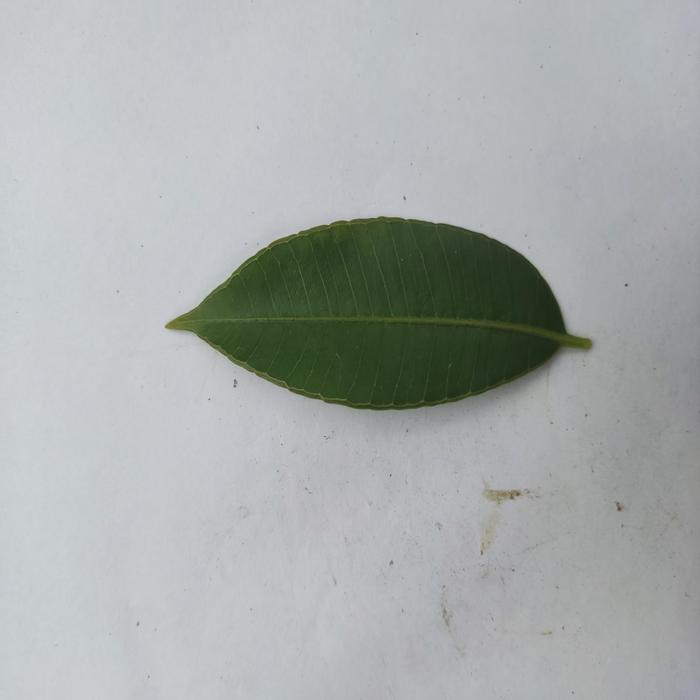
Crop: Hog Plum
Leaf condition: Heathy_Leaf